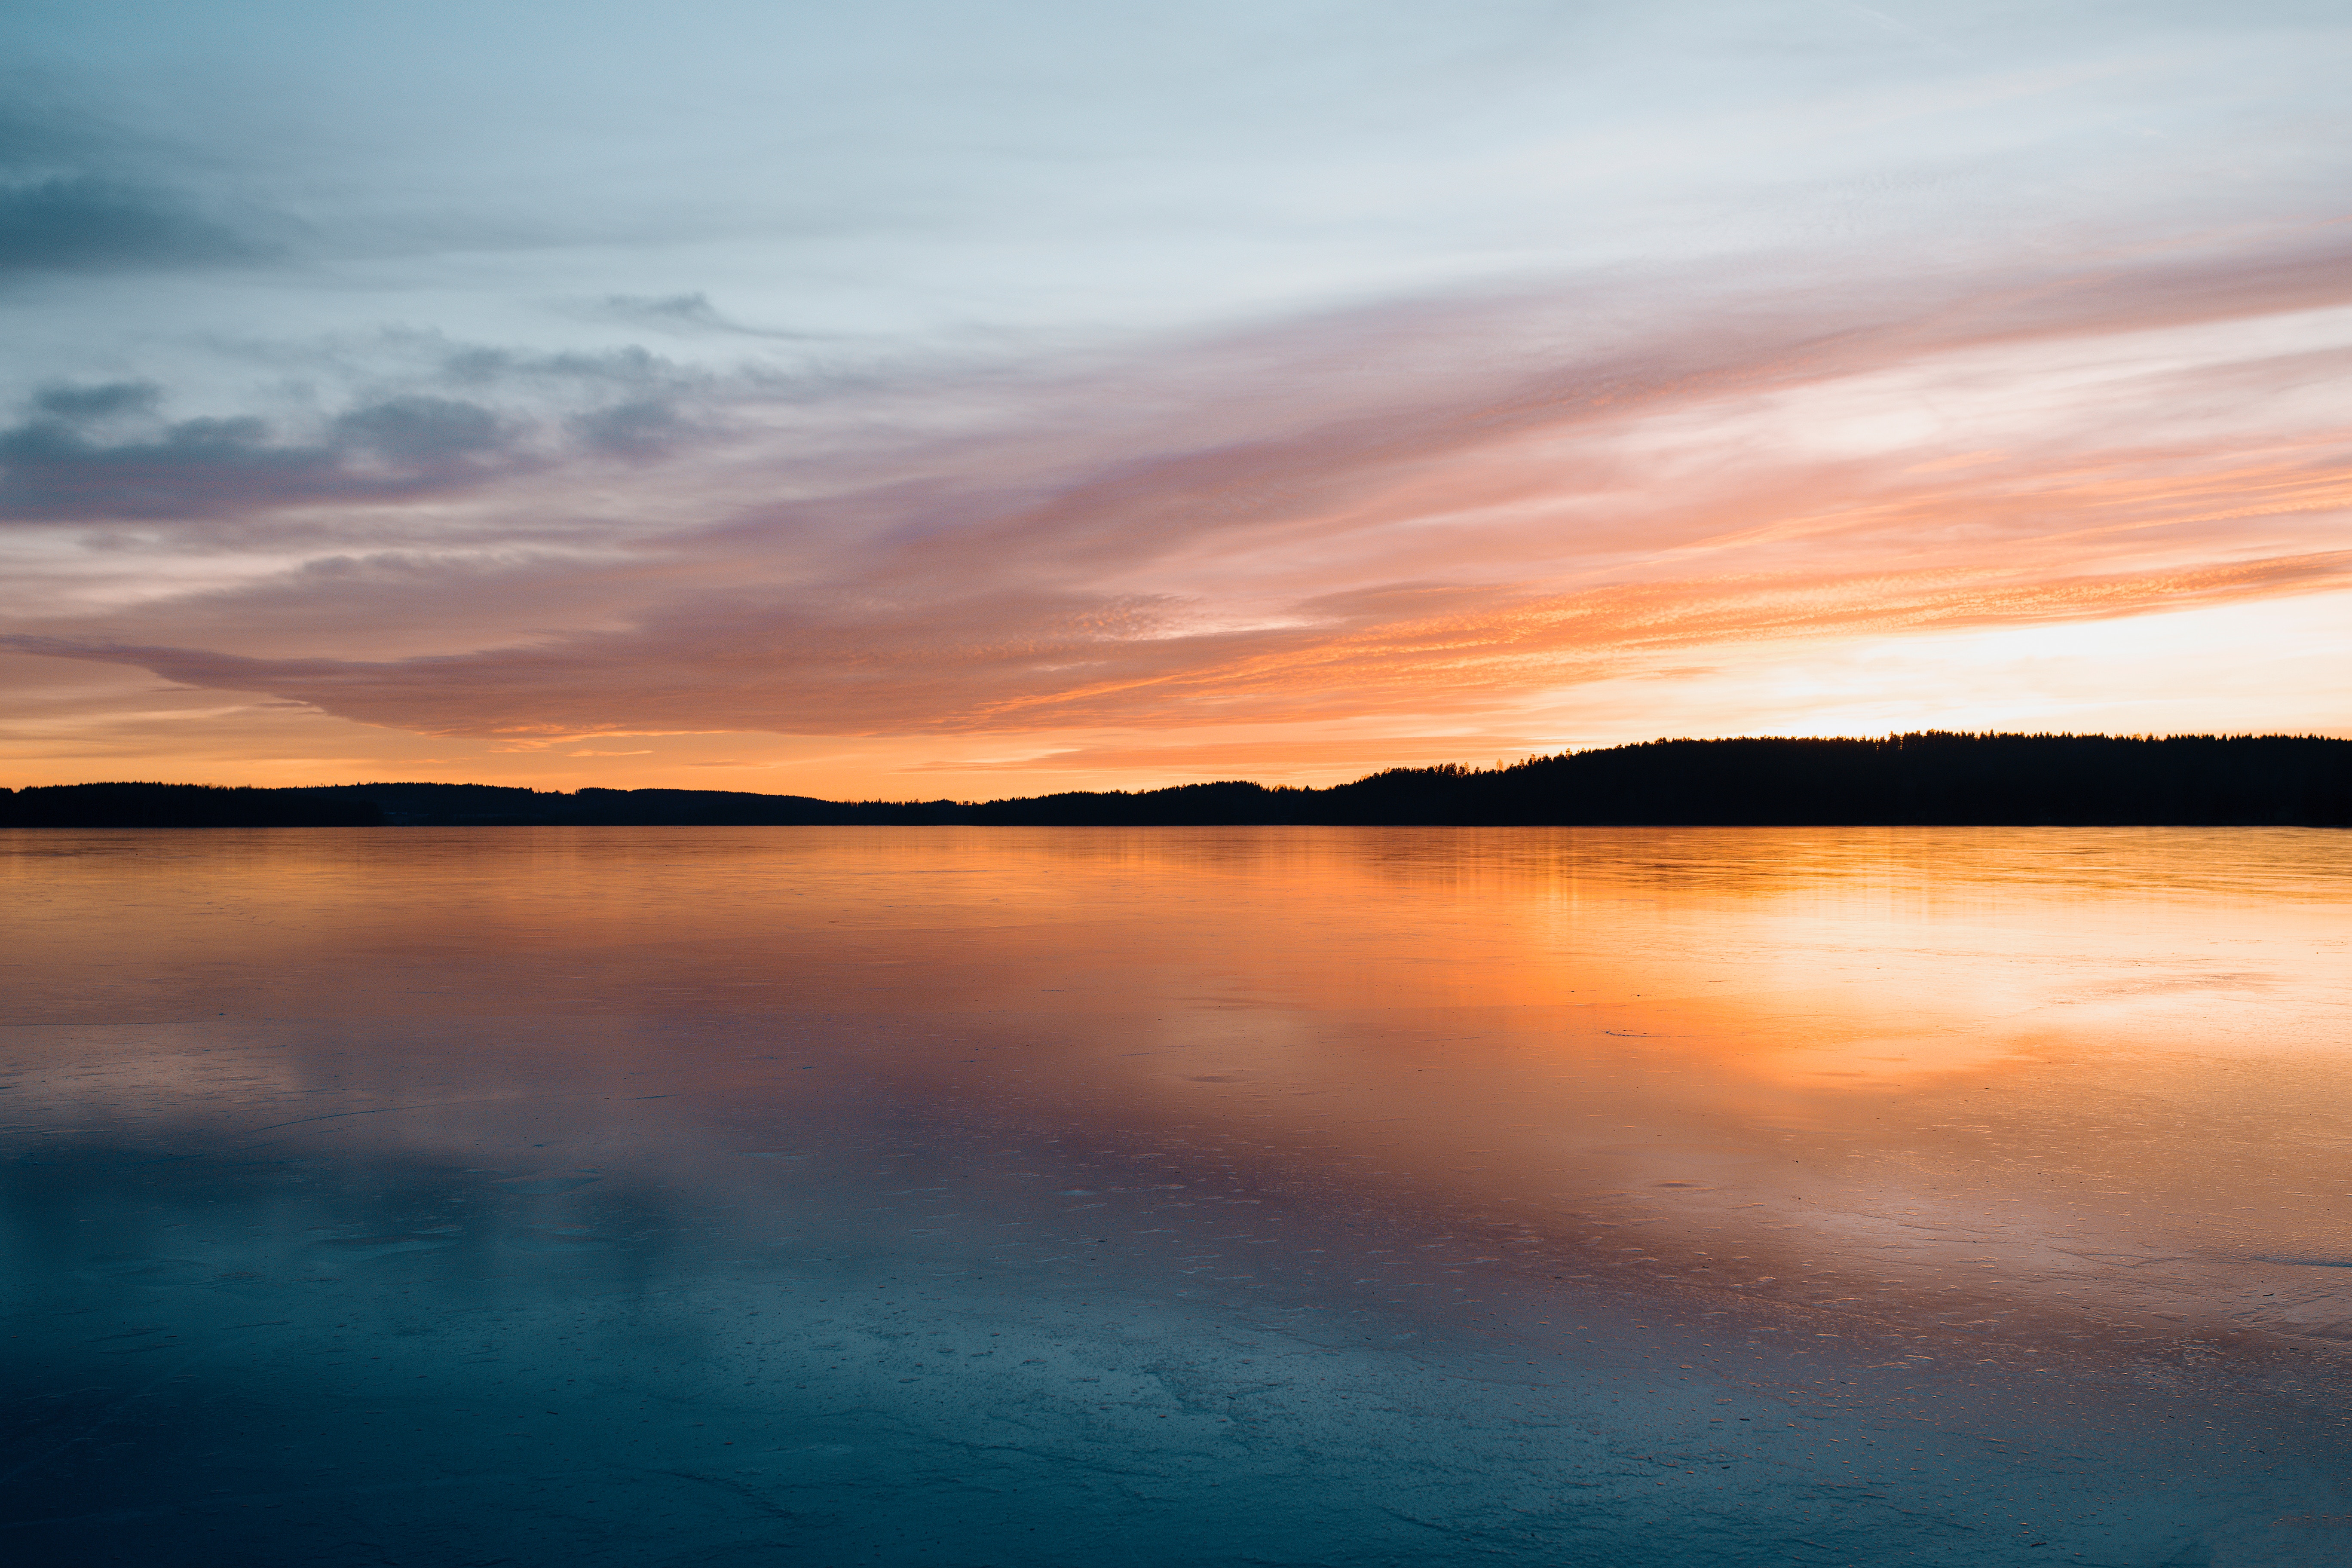
beach, sea, coast, water, ocean, horizon, cloud, sky, sunrise, sunset, sunlight, morning, shore, wave, lake, dawn, atmosphere, dusk, evening, reflection, loch, afterglow, atmospheric phenomenon, wind wave